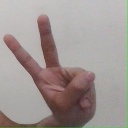
अक्षर: ऐ